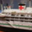
Label: ship